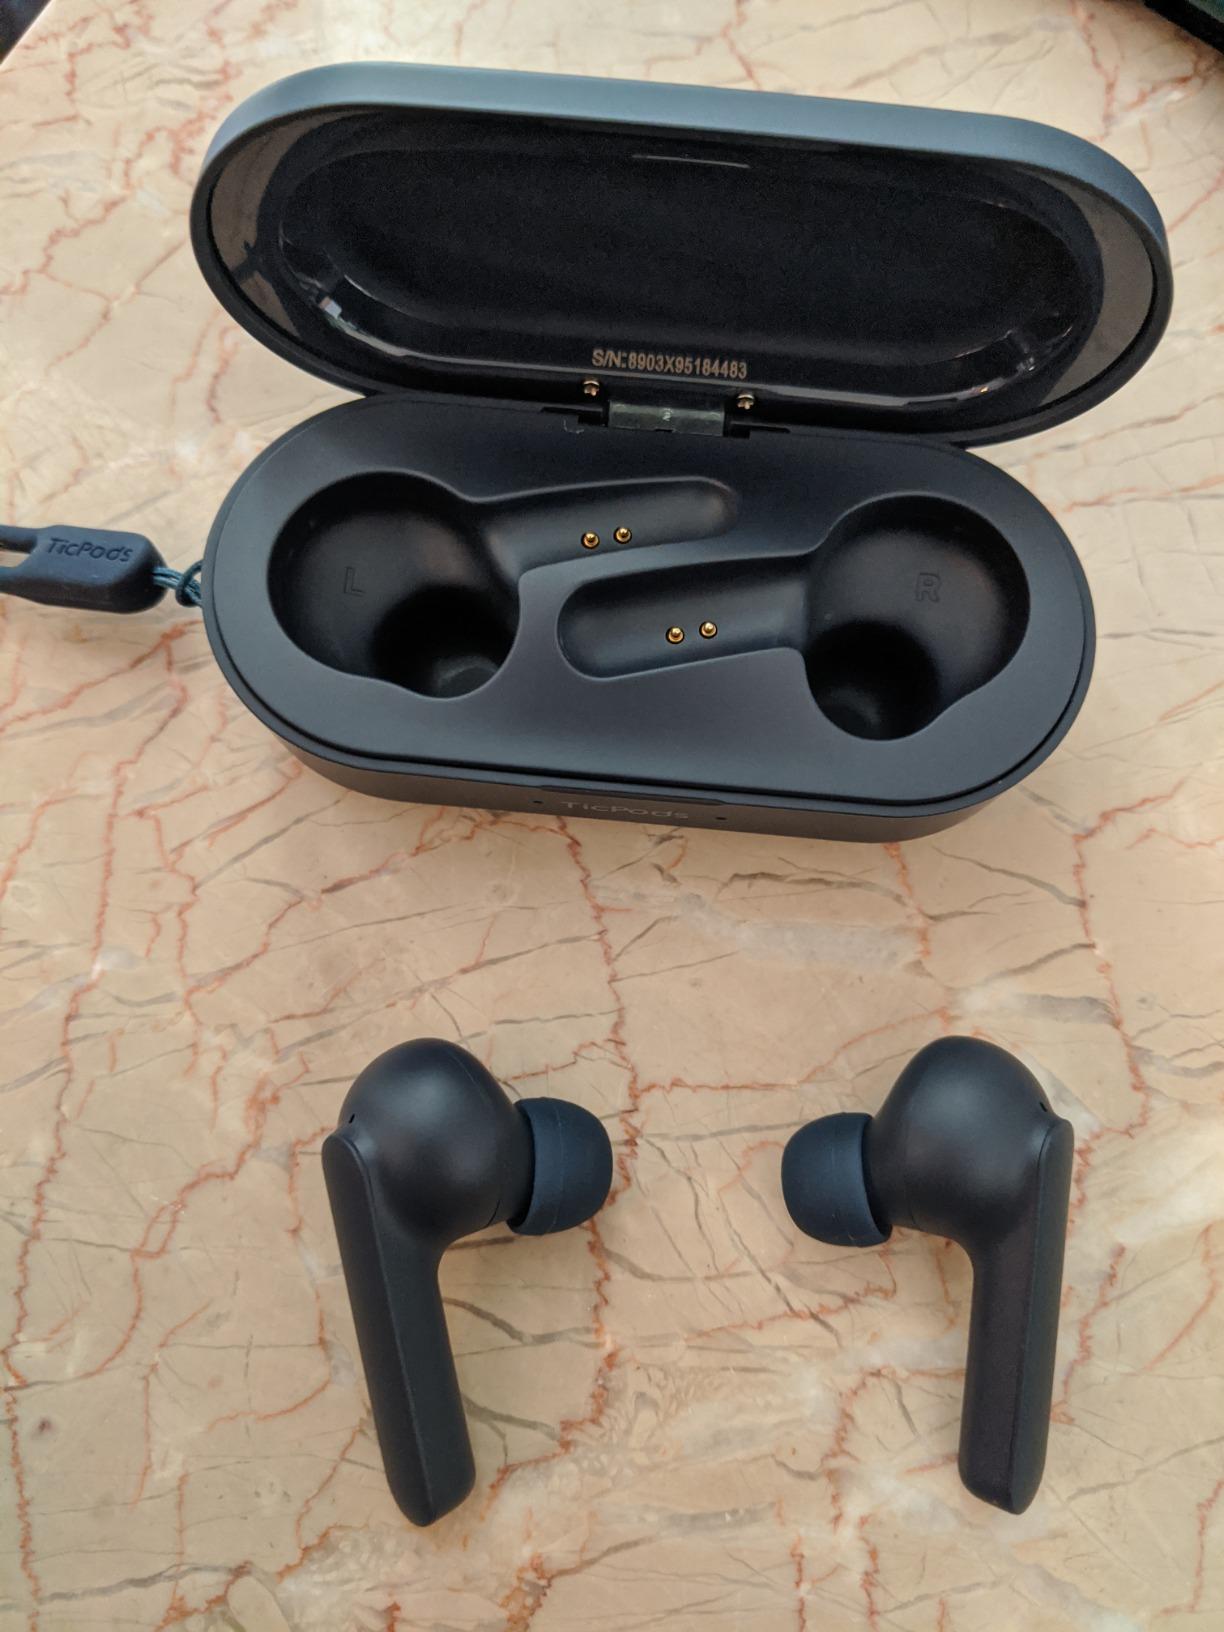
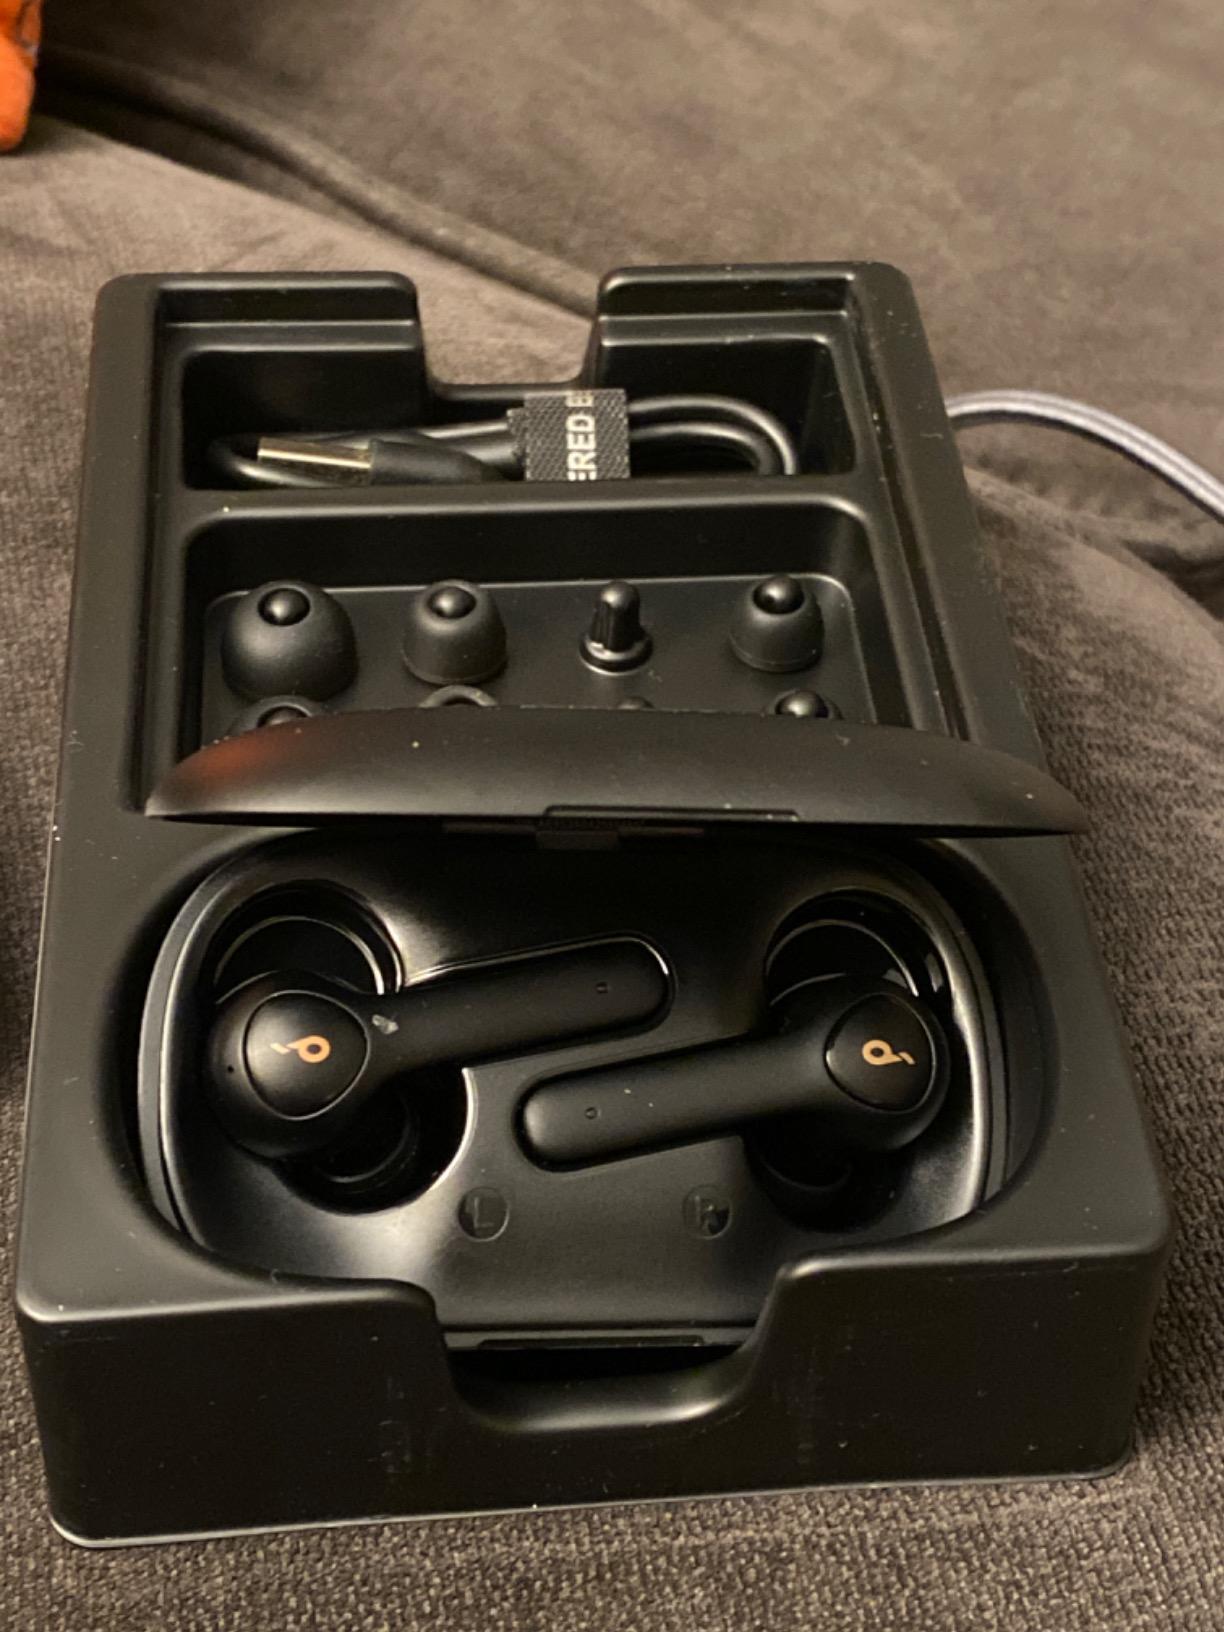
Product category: earbuds
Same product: no